2015 Maltese spring hunting referendum

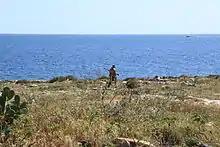
Hunter in Qalet Marku, Naxxar, in spring 2014

Birdlife Malta said that the number of turtle doves declined by 77% between 1980 and 2015. A 2007 study by the European Commission said that hunting was a medium-level threat to the turtle dove (with loss of breeding habitat in the EU being described as high-level), and described spring hunting as particularly concerning.